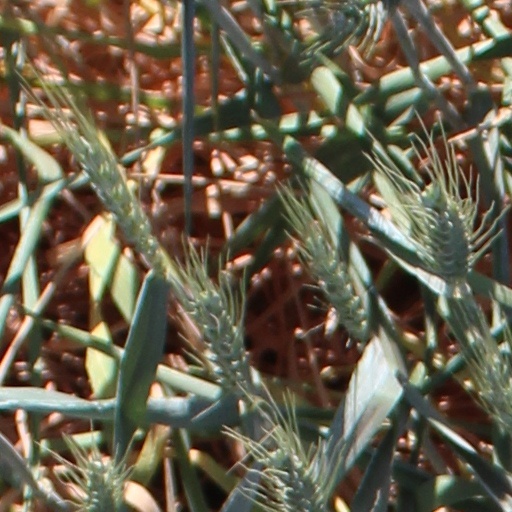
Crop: wheat